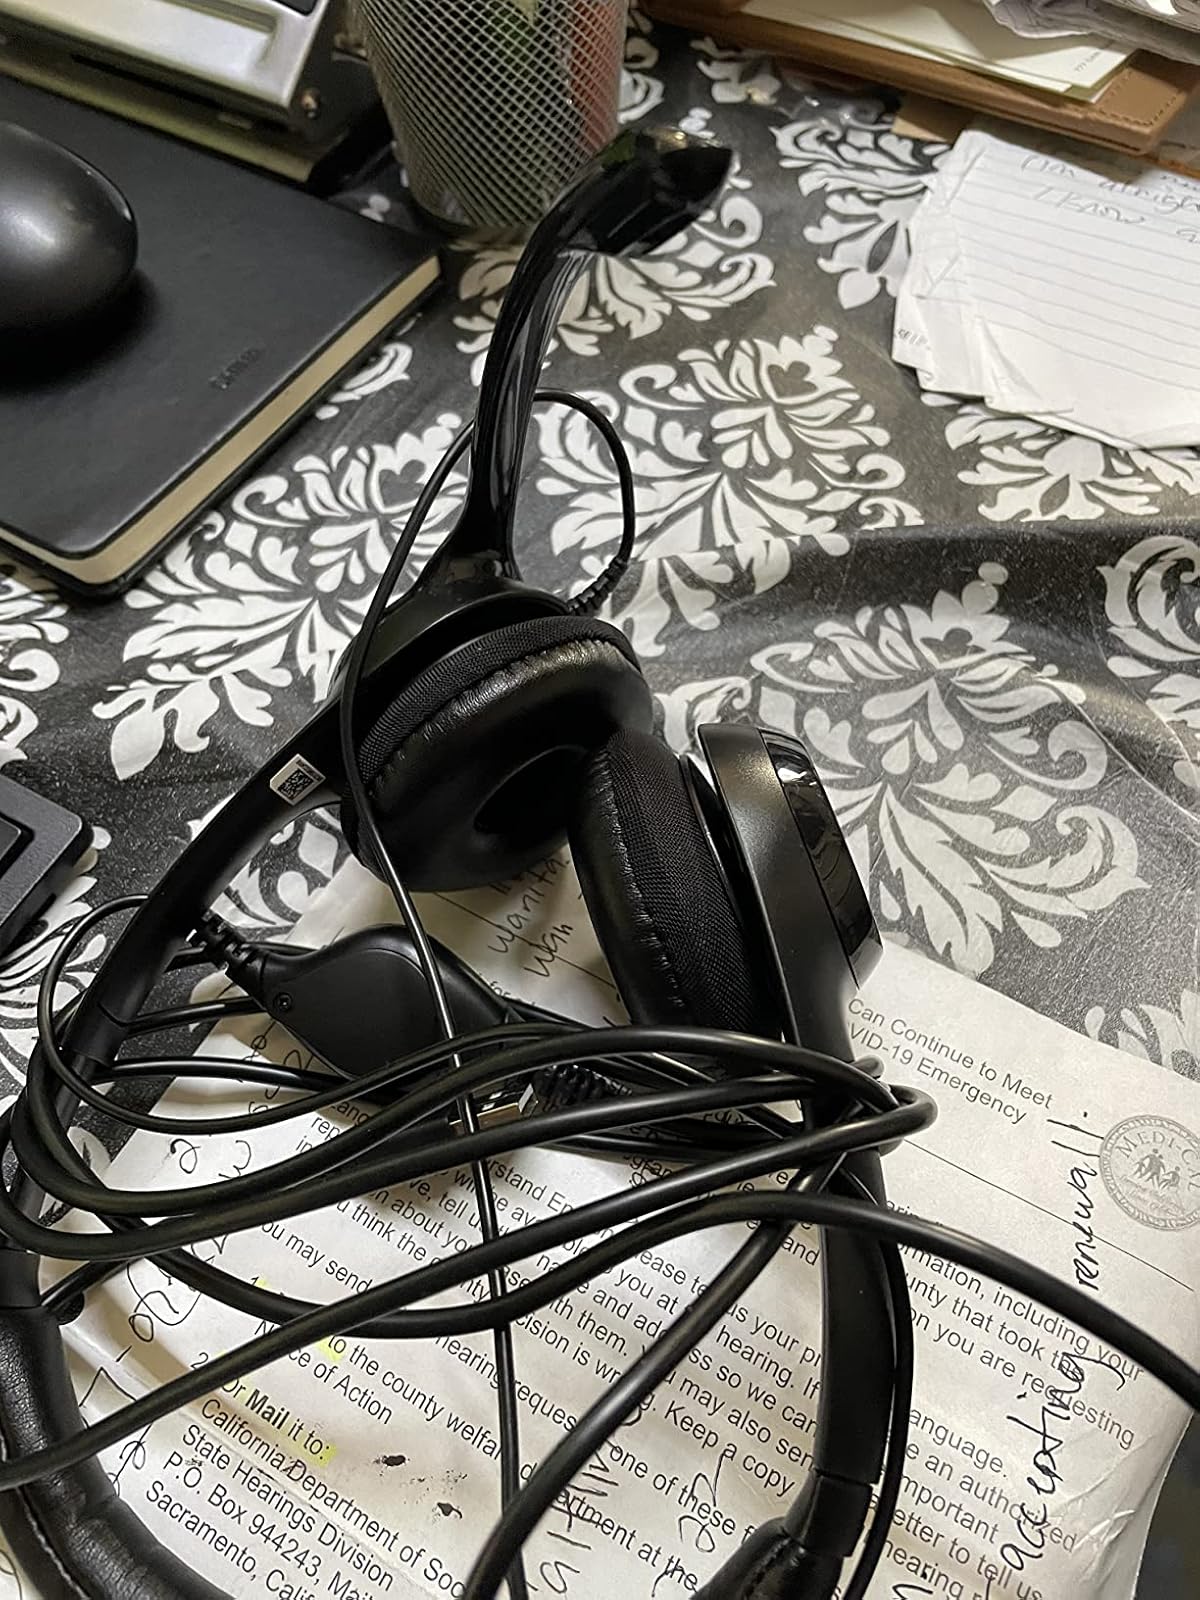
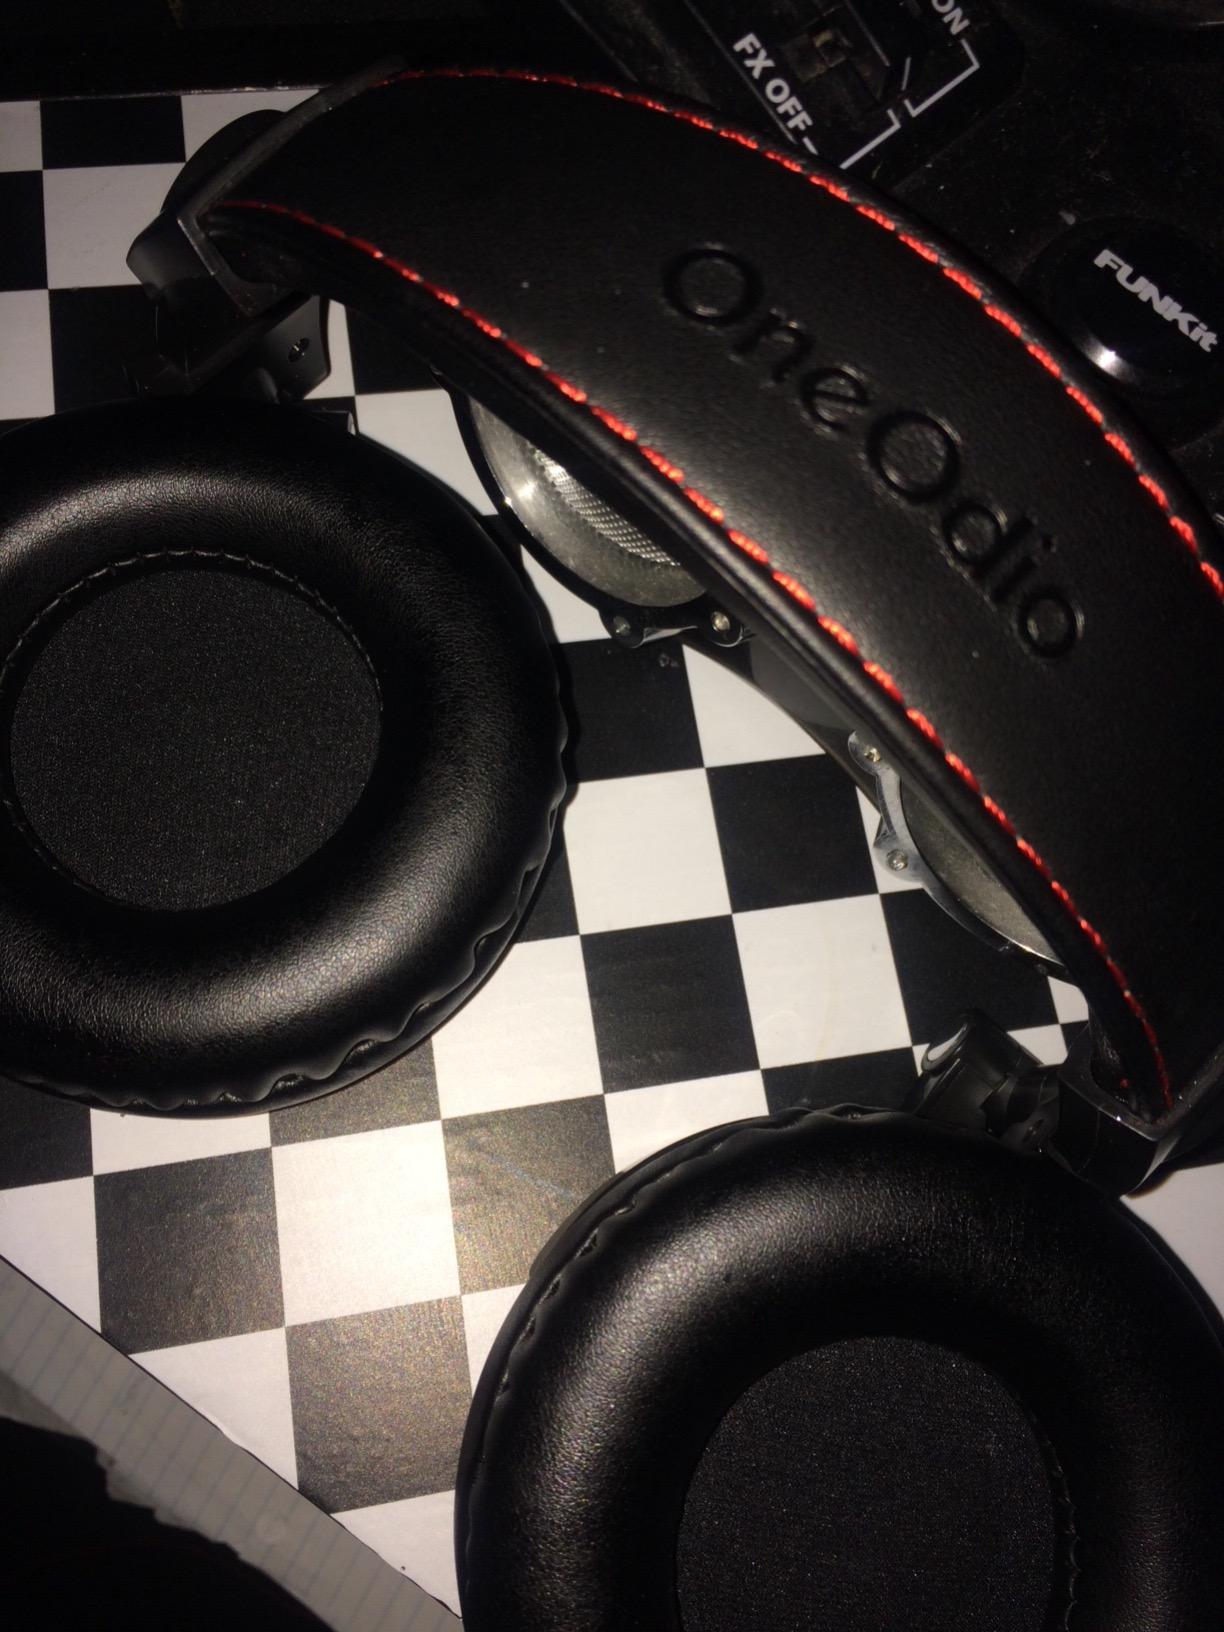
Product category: headphones
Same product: no